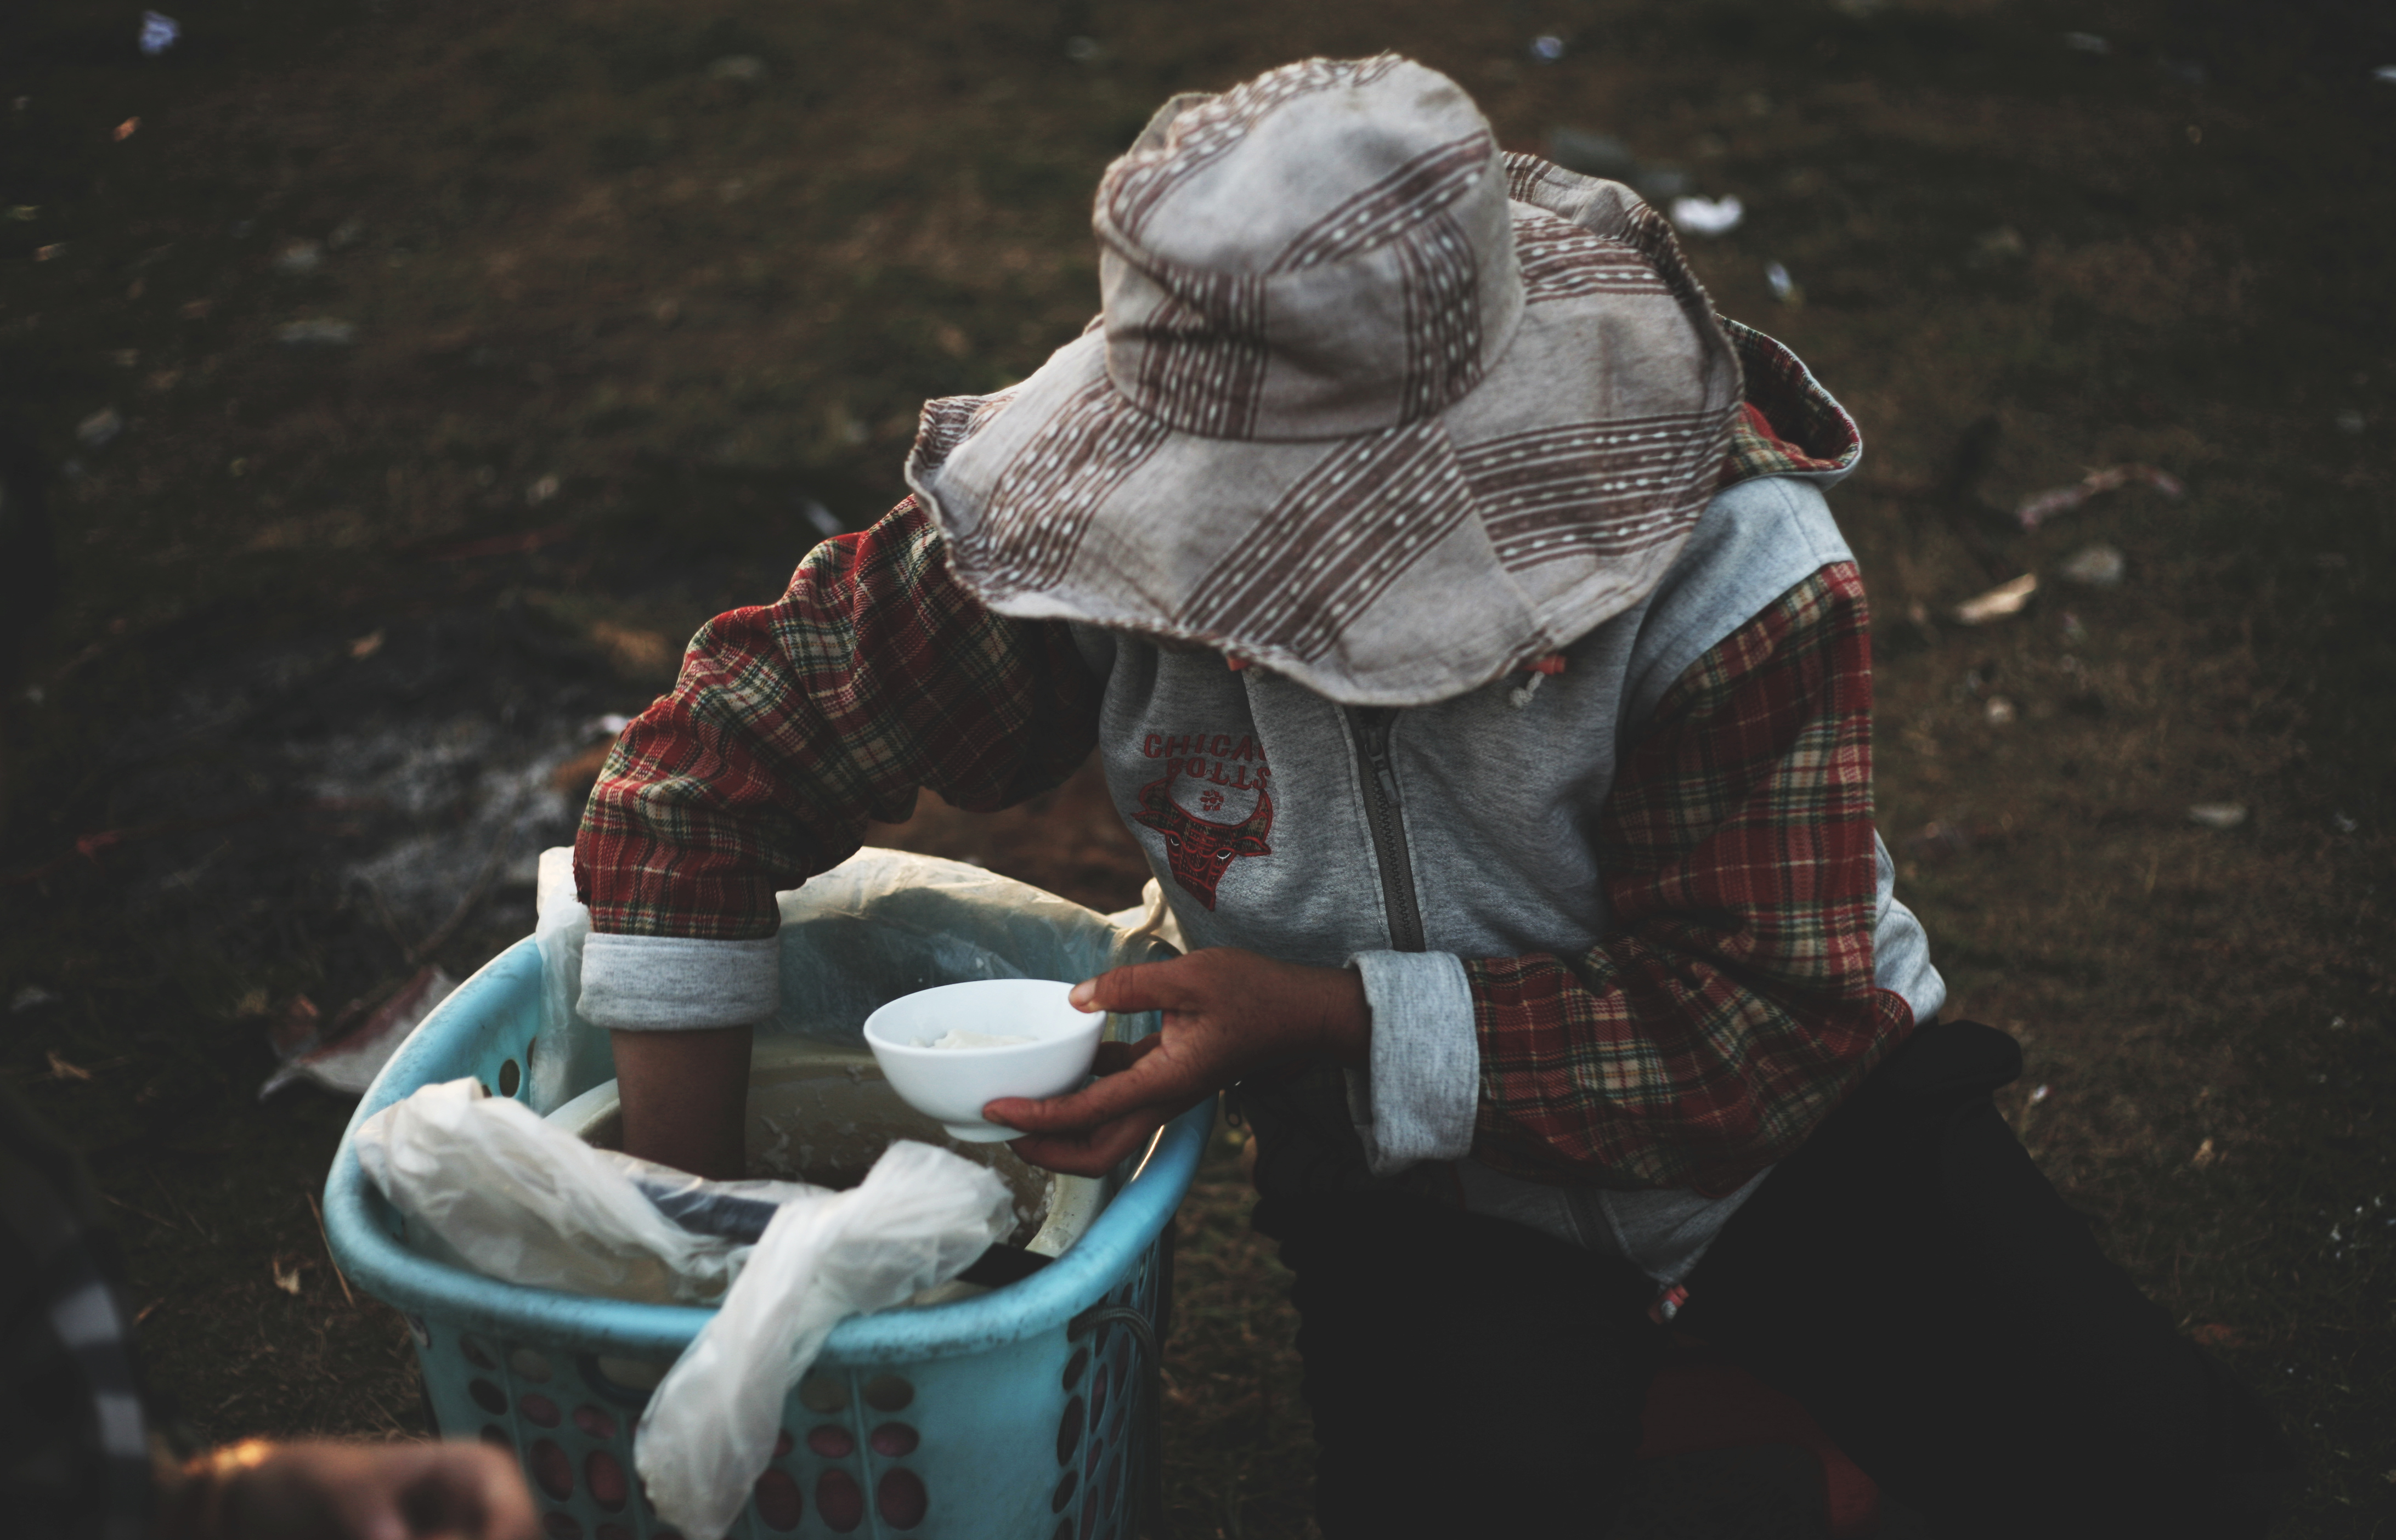
man, blur, woman, dark, male, female, bowl, food, asia, hat, dirty, basket, jacket, rice, close up, focus, serving, screenshot, peasant